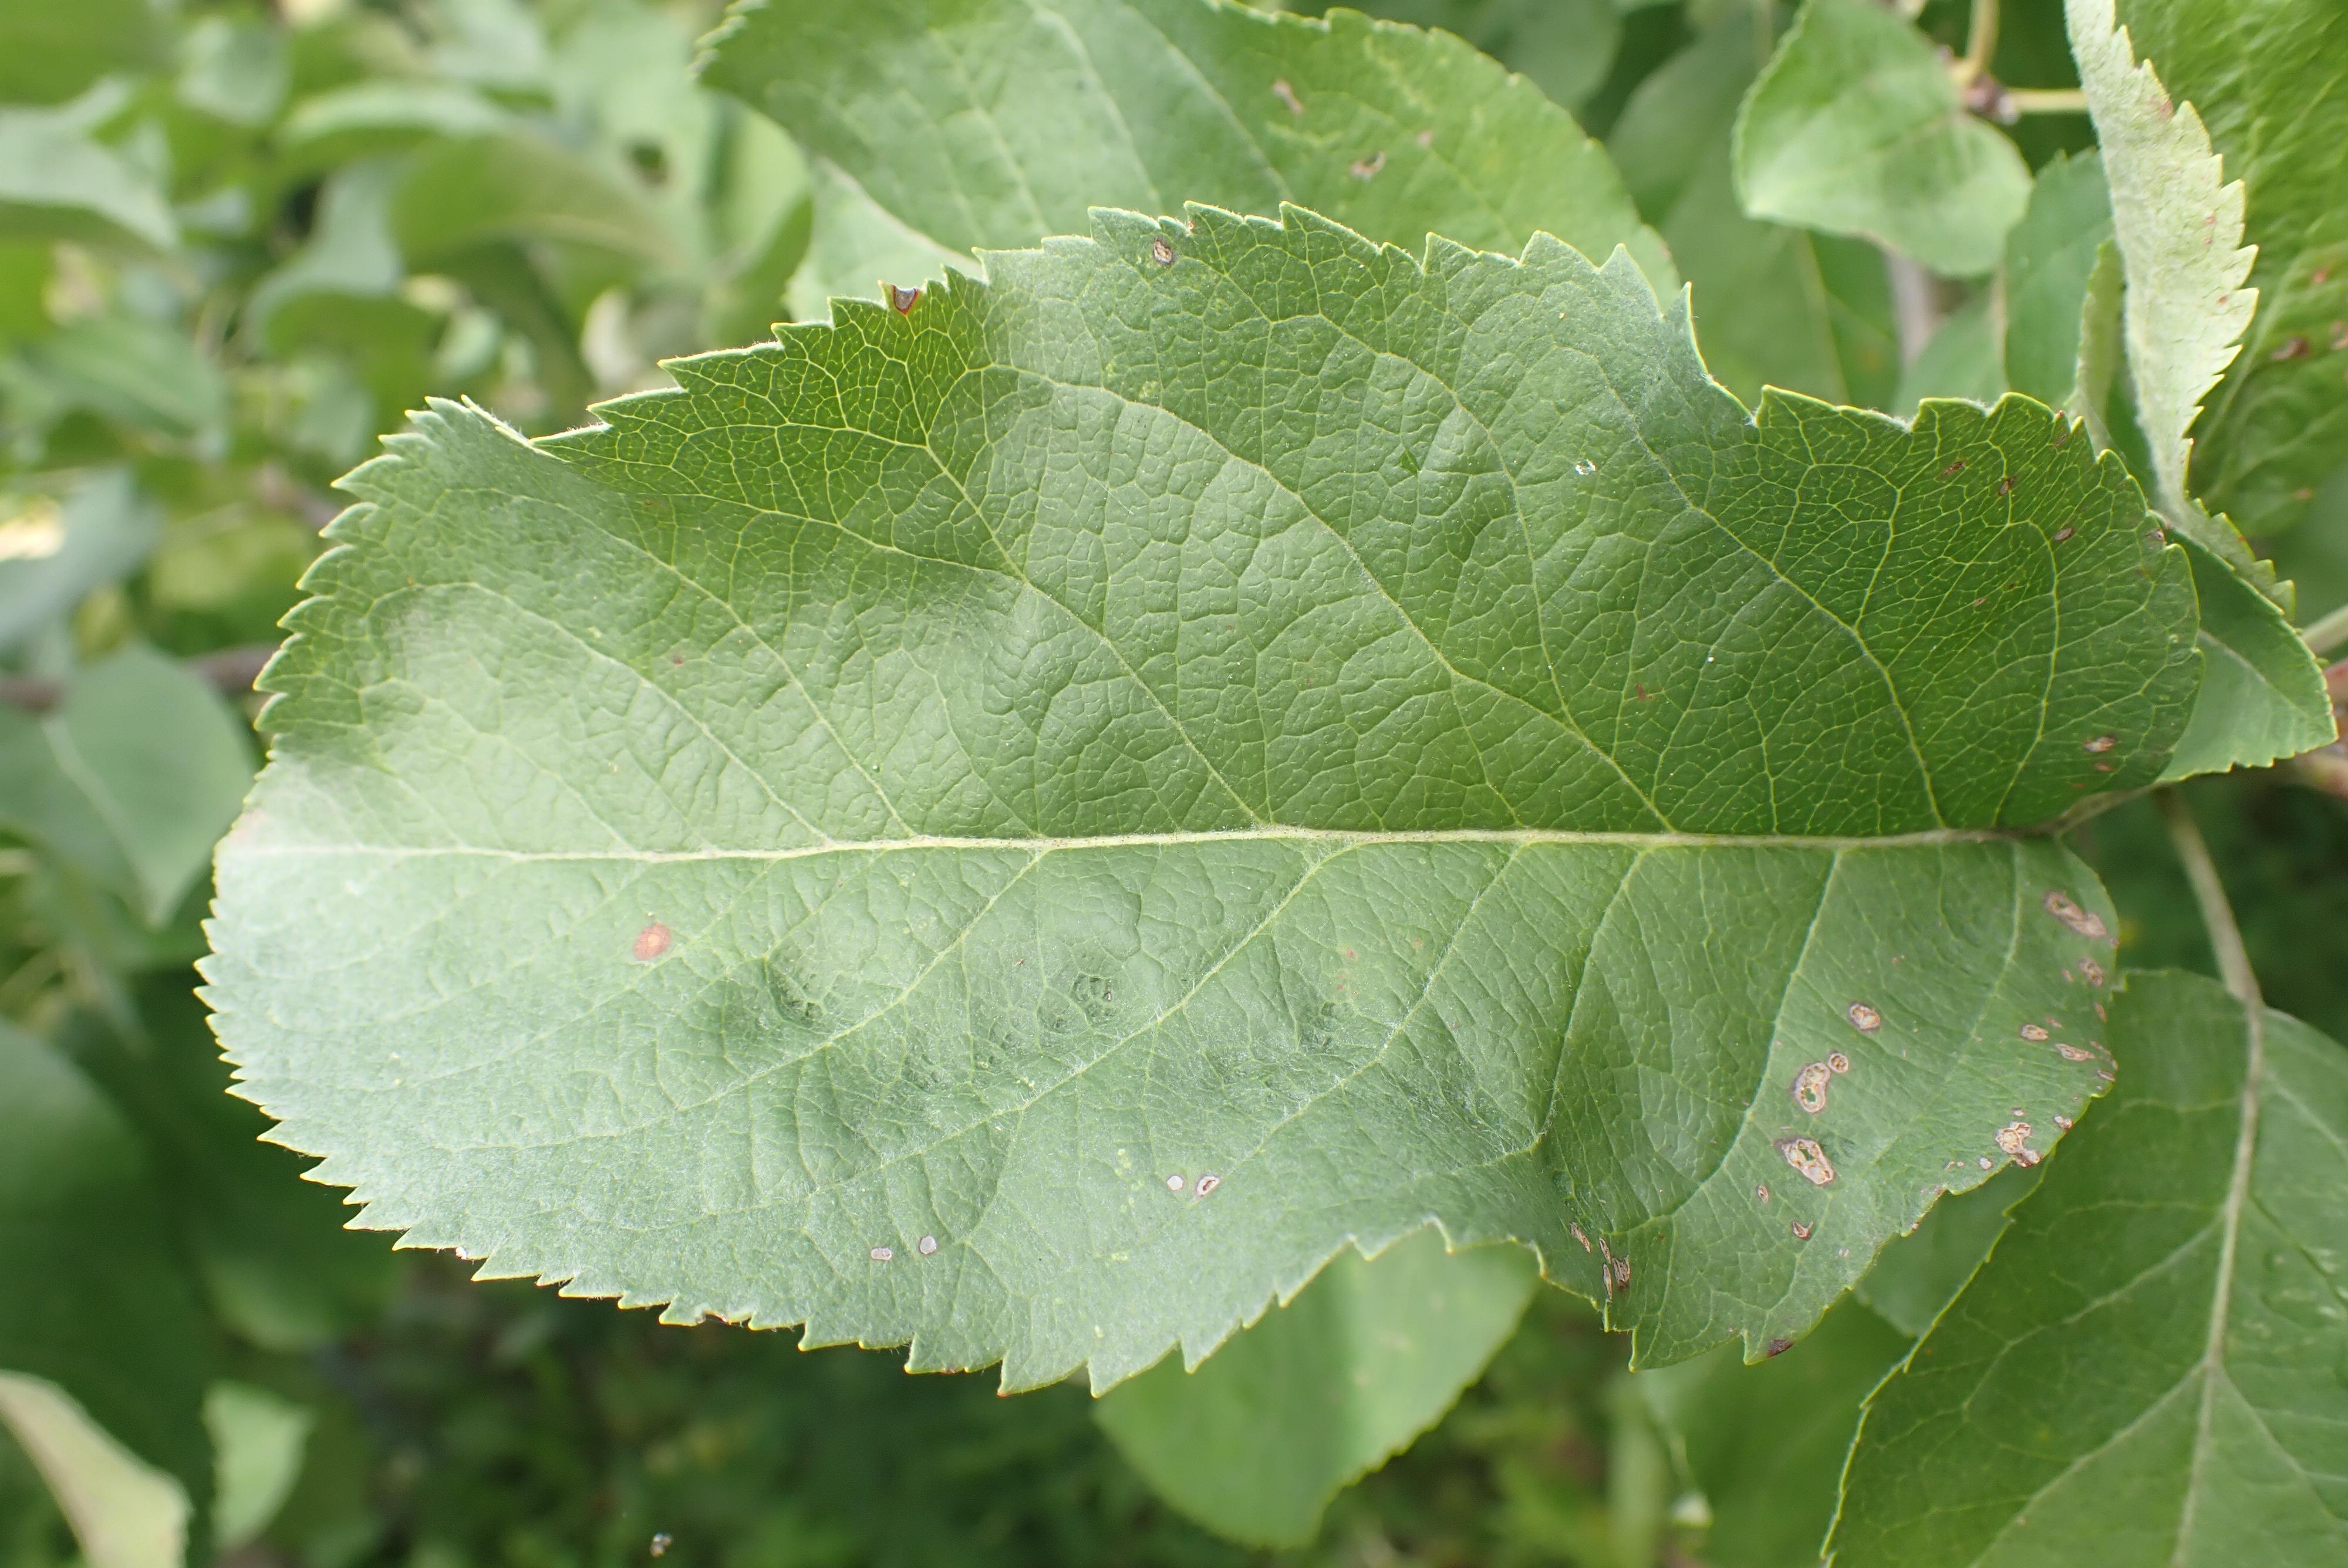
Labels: frog_eye_leaf_spot